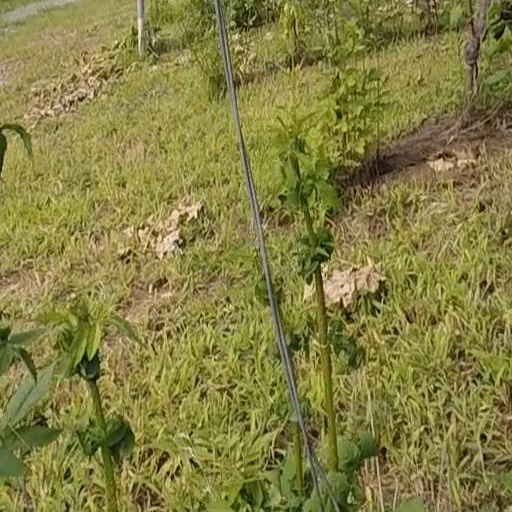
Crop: grape